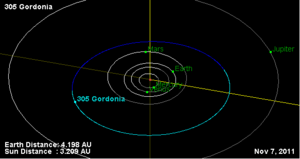
(305) Gordonia est un astéroïde de la ceinture principale découvert par Auguste Charlois le 16 février 1891 à Nice.